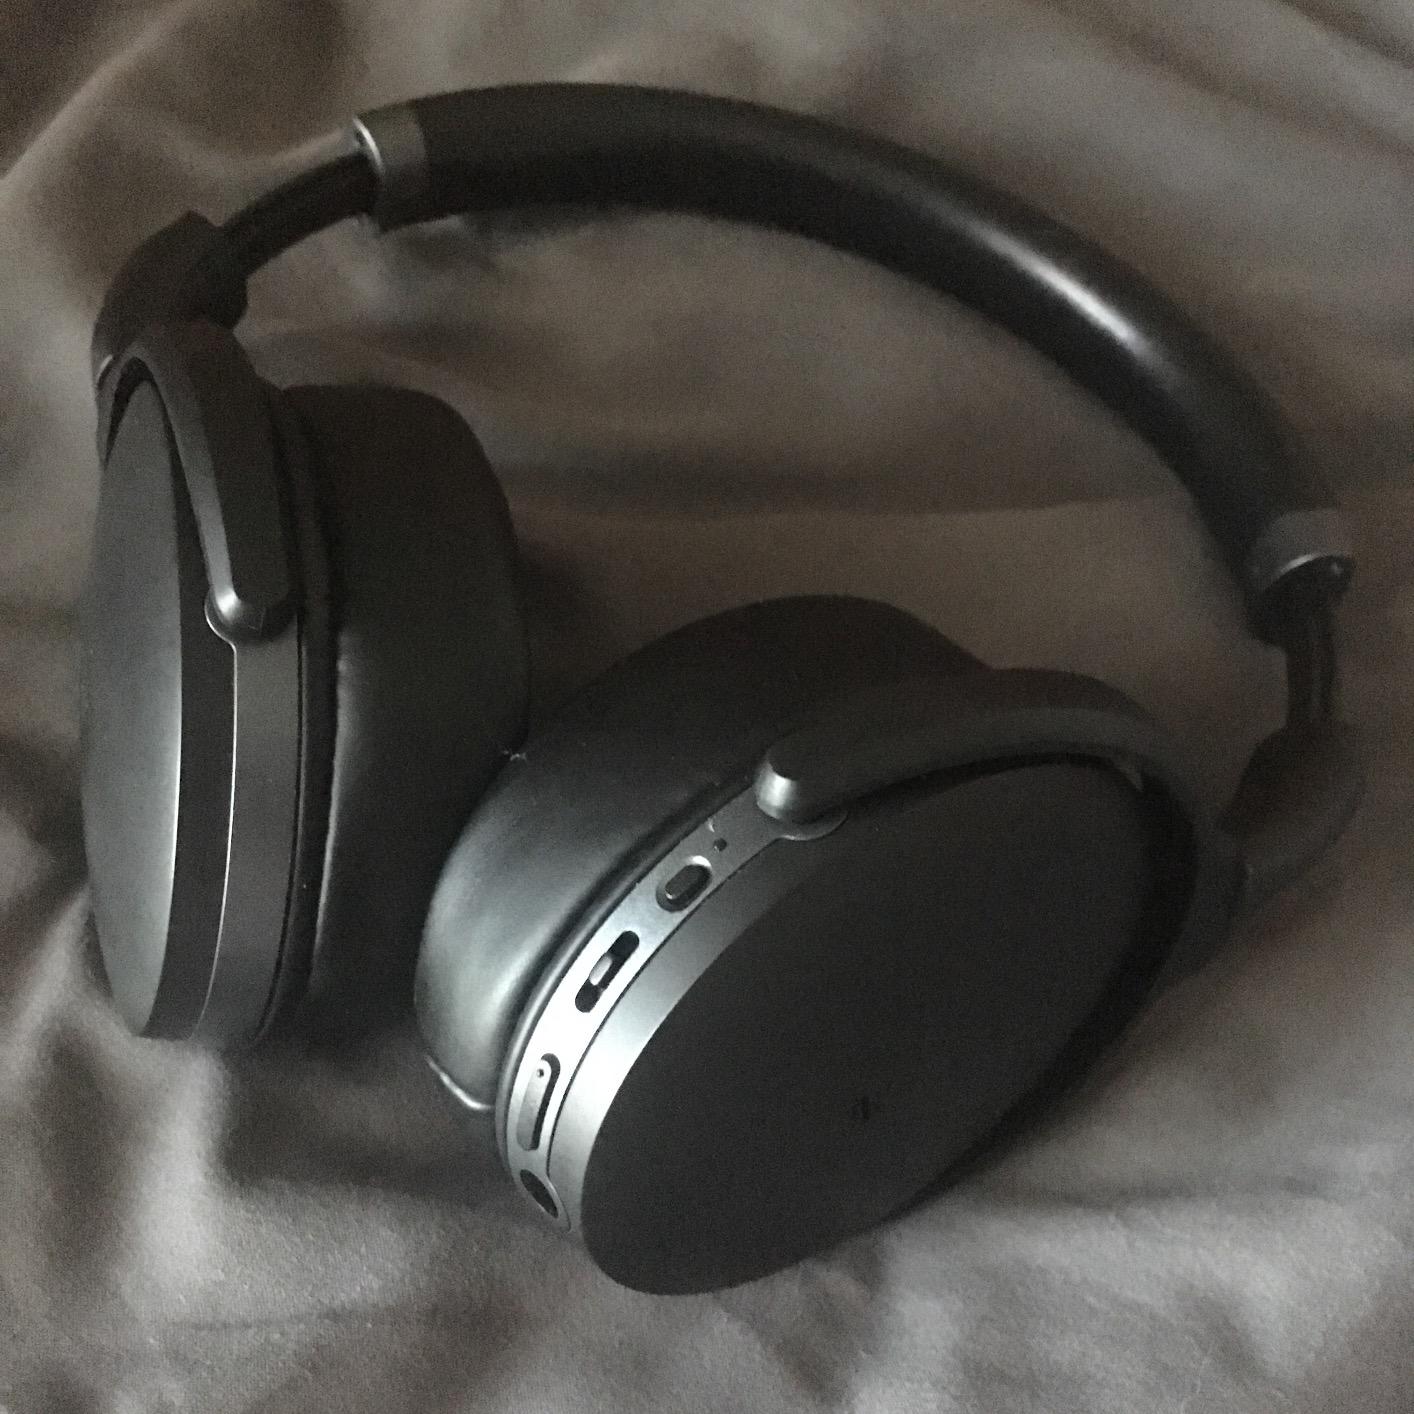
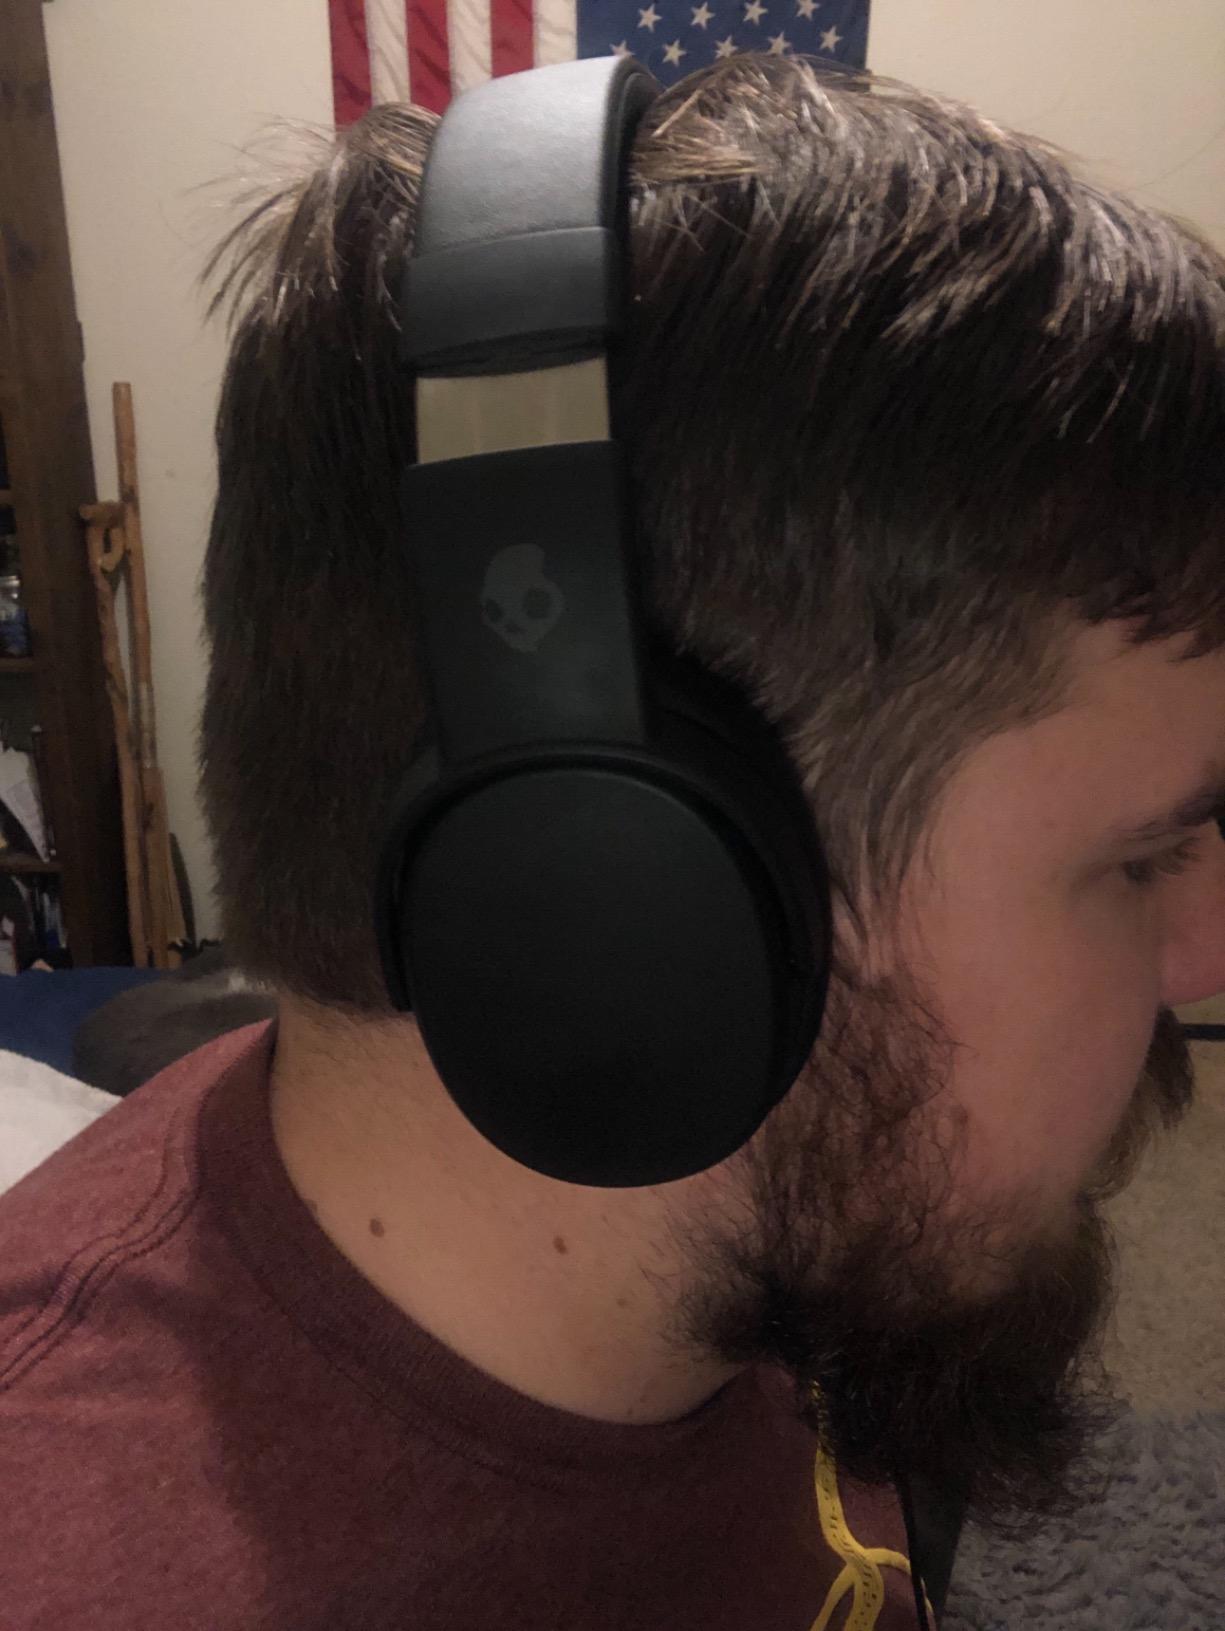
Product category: headphones
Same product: no